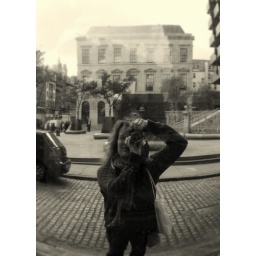
reflected on mirror in window in the Foggy Dew pub.One of these days my arm will get stuck in that position...